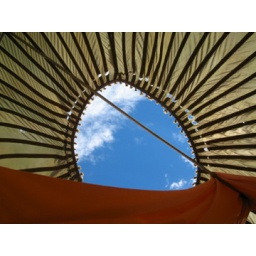
triming clear smoky sky from bed in a tent.